Ontario

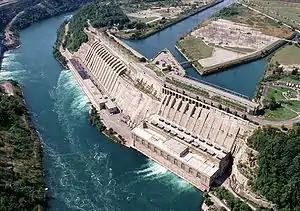
The Sir Adam Beck Hydroelectric Generating Stations are hydroelectric plants located in Niagara Falls.

Toronto, and the Greater Toronto Area, is a commercial, distribution, financial and industrial center. It is the centre of Canada's financial sector, including insurance and banking services. Neighbouring cities are home to product distribution, IT centres, and manufacturing industries. Canada's Federal Government is the largest single employer in the National Capital Region, which centres on the border cities of Ontario's Ottawa and Quebec's Gatineau.